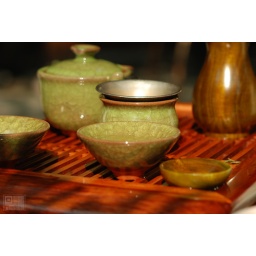
the oct, 5th, time killing in a tea house of wide and narrow street of chengdu